What Wondrous Love Is This

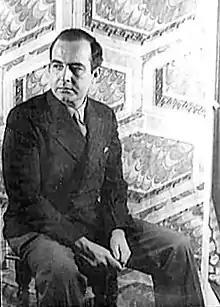

In 1952, American composer and musicologist Charles F. Bryan included "What Wondrous Love Is This" in his folk opera "Singin' Billy".